Leaside

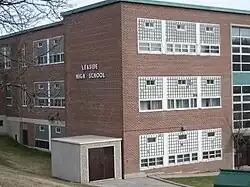
Opened in 1945, Leaside High School is a secular English public secondary school operated by the Toronto District School Board.

Bessborough Elementary and Middle School, located close to Leaside High School in South Leaside, has offered education to those living in the older part of Leaside. St. Anselm Catholic School, also located on Bessborough Drive, opened in 1939 and presently has an enrollment of 340 students from Junior Kindergarten to Grade 8.